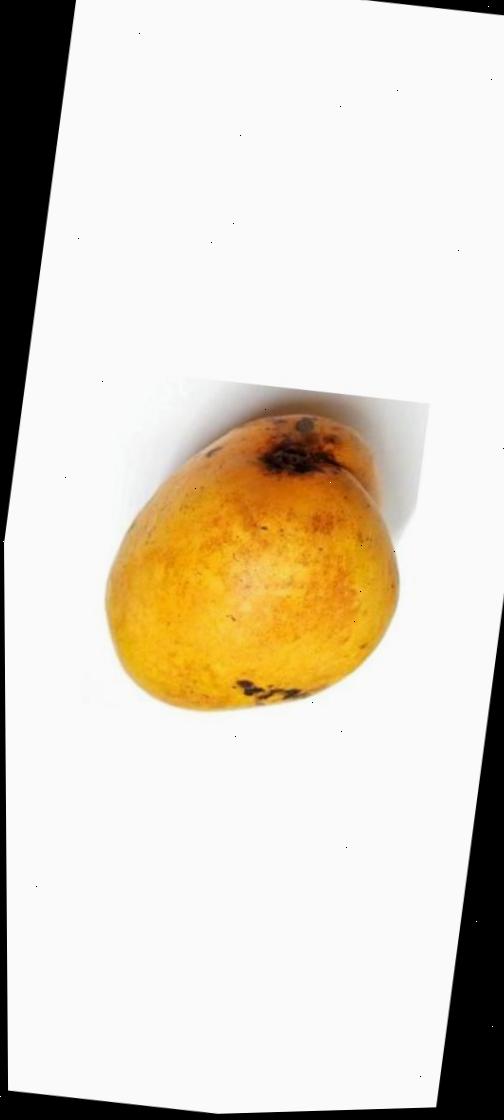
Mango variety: Bari-11